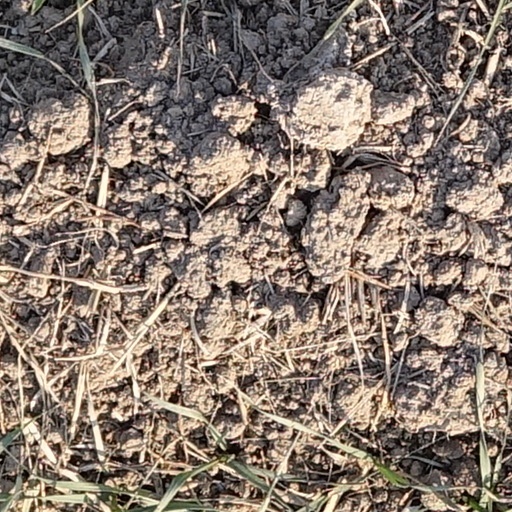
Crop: wheat